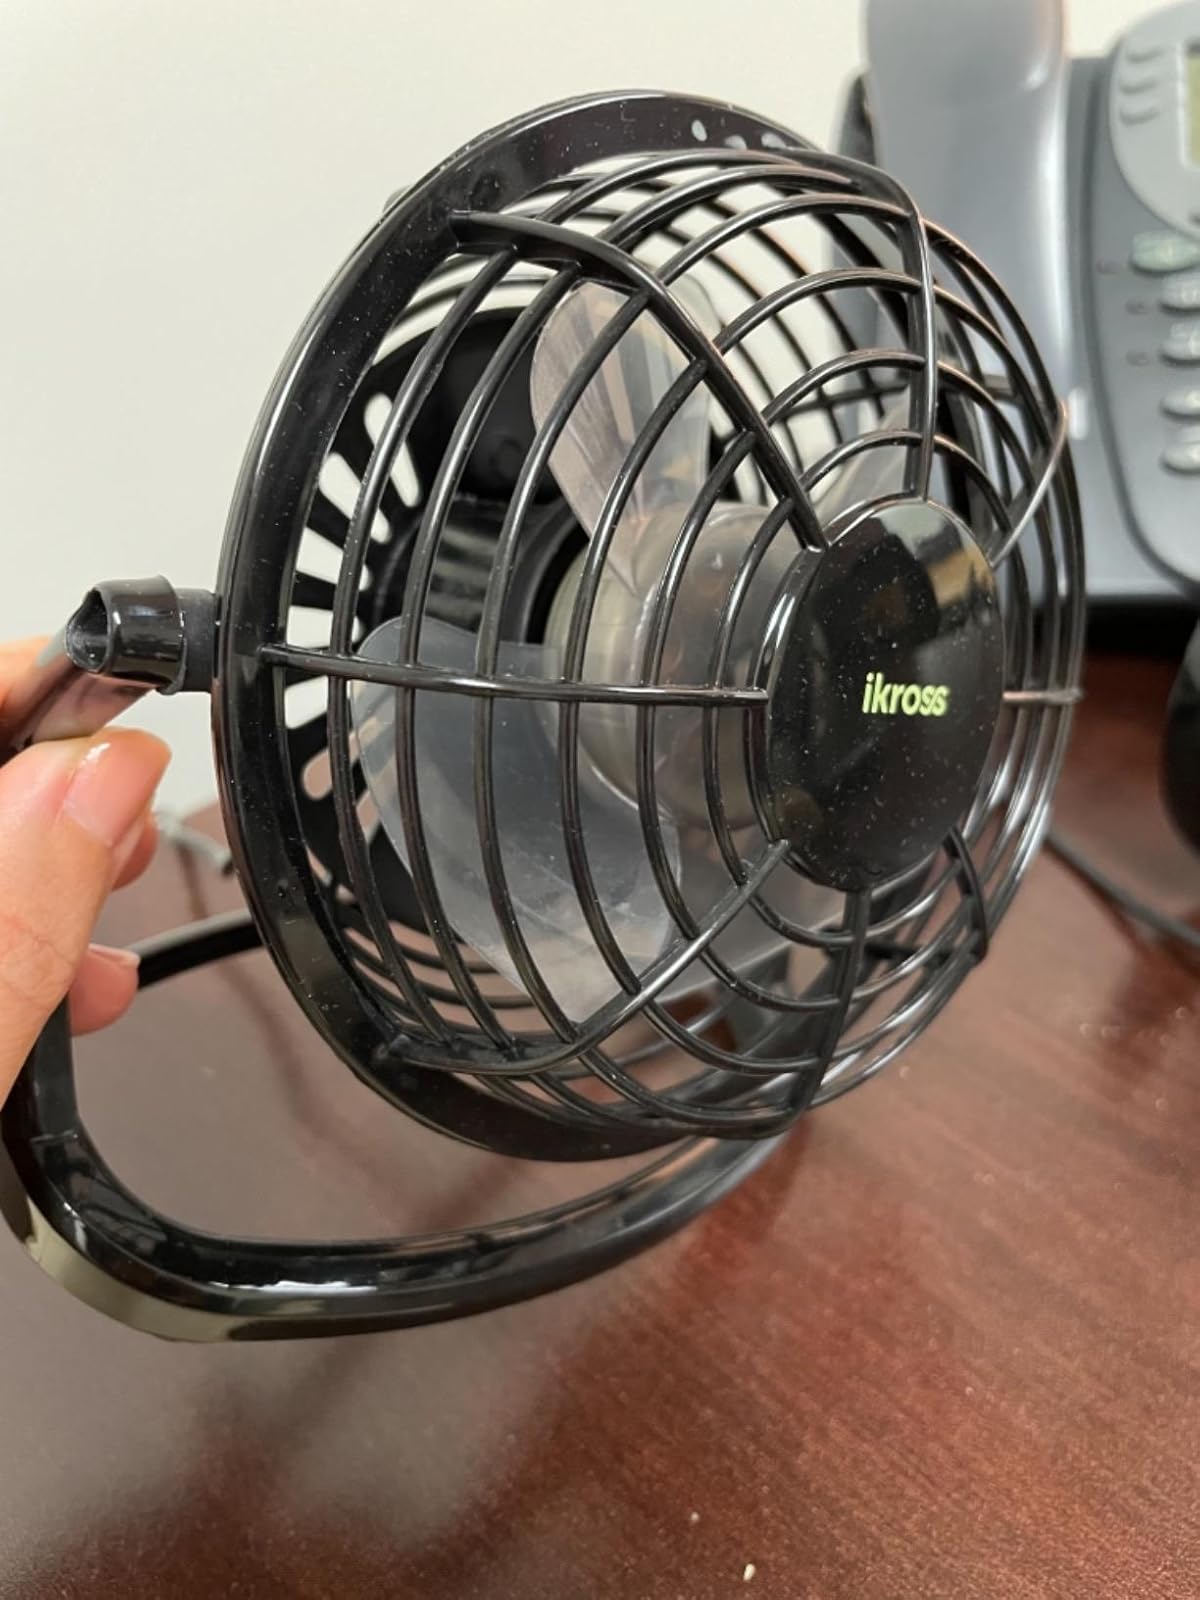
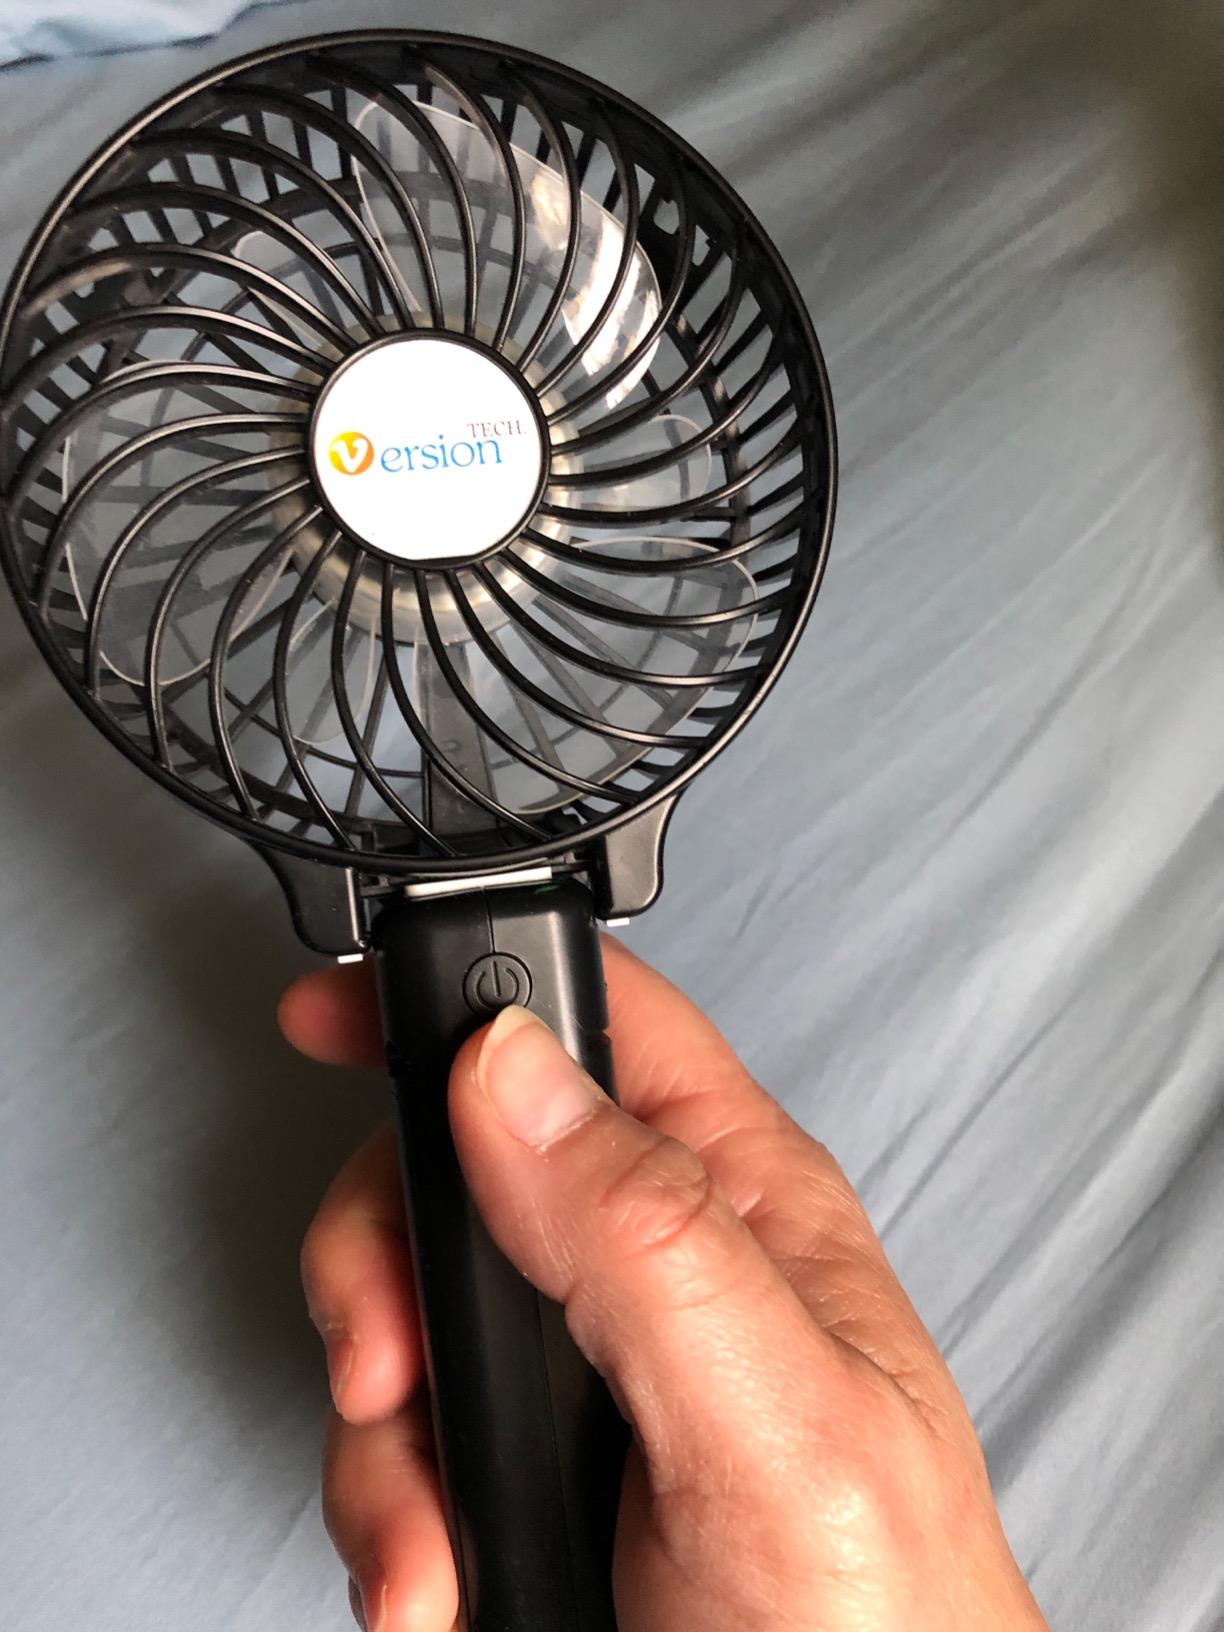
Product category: fan
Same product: no